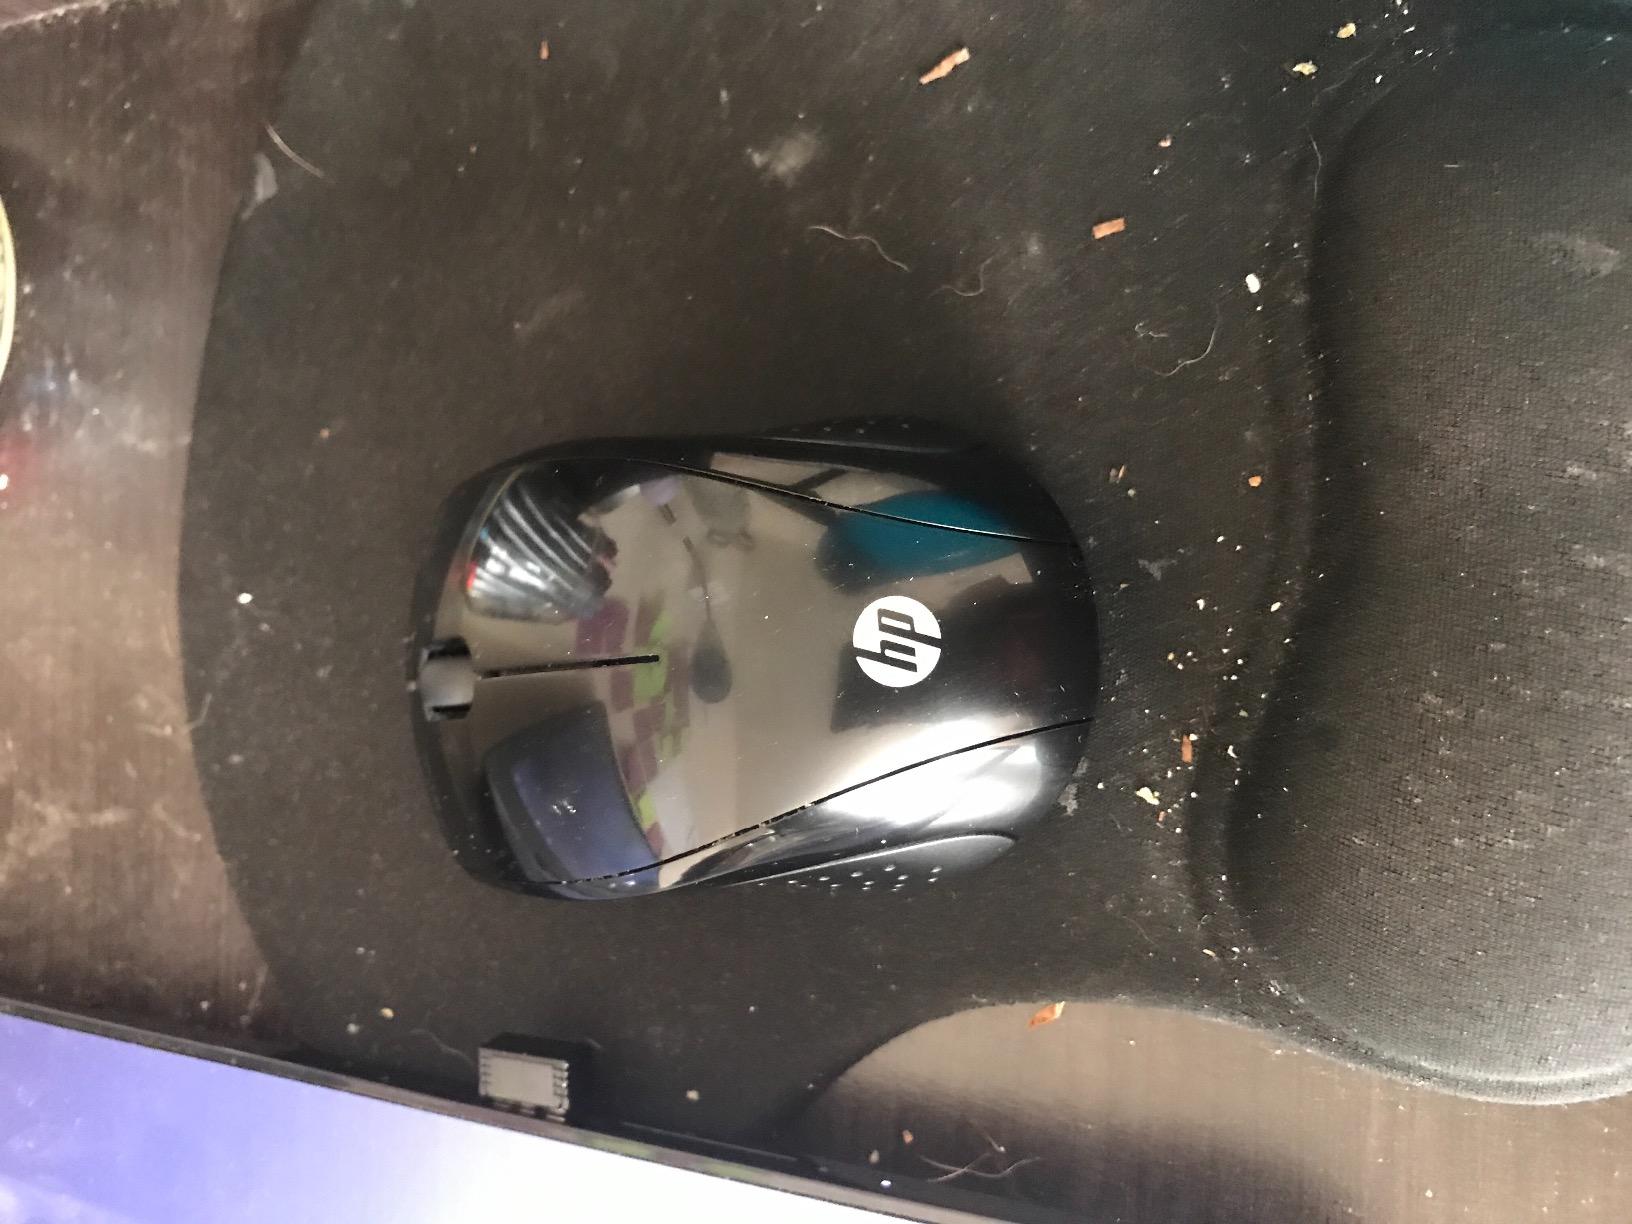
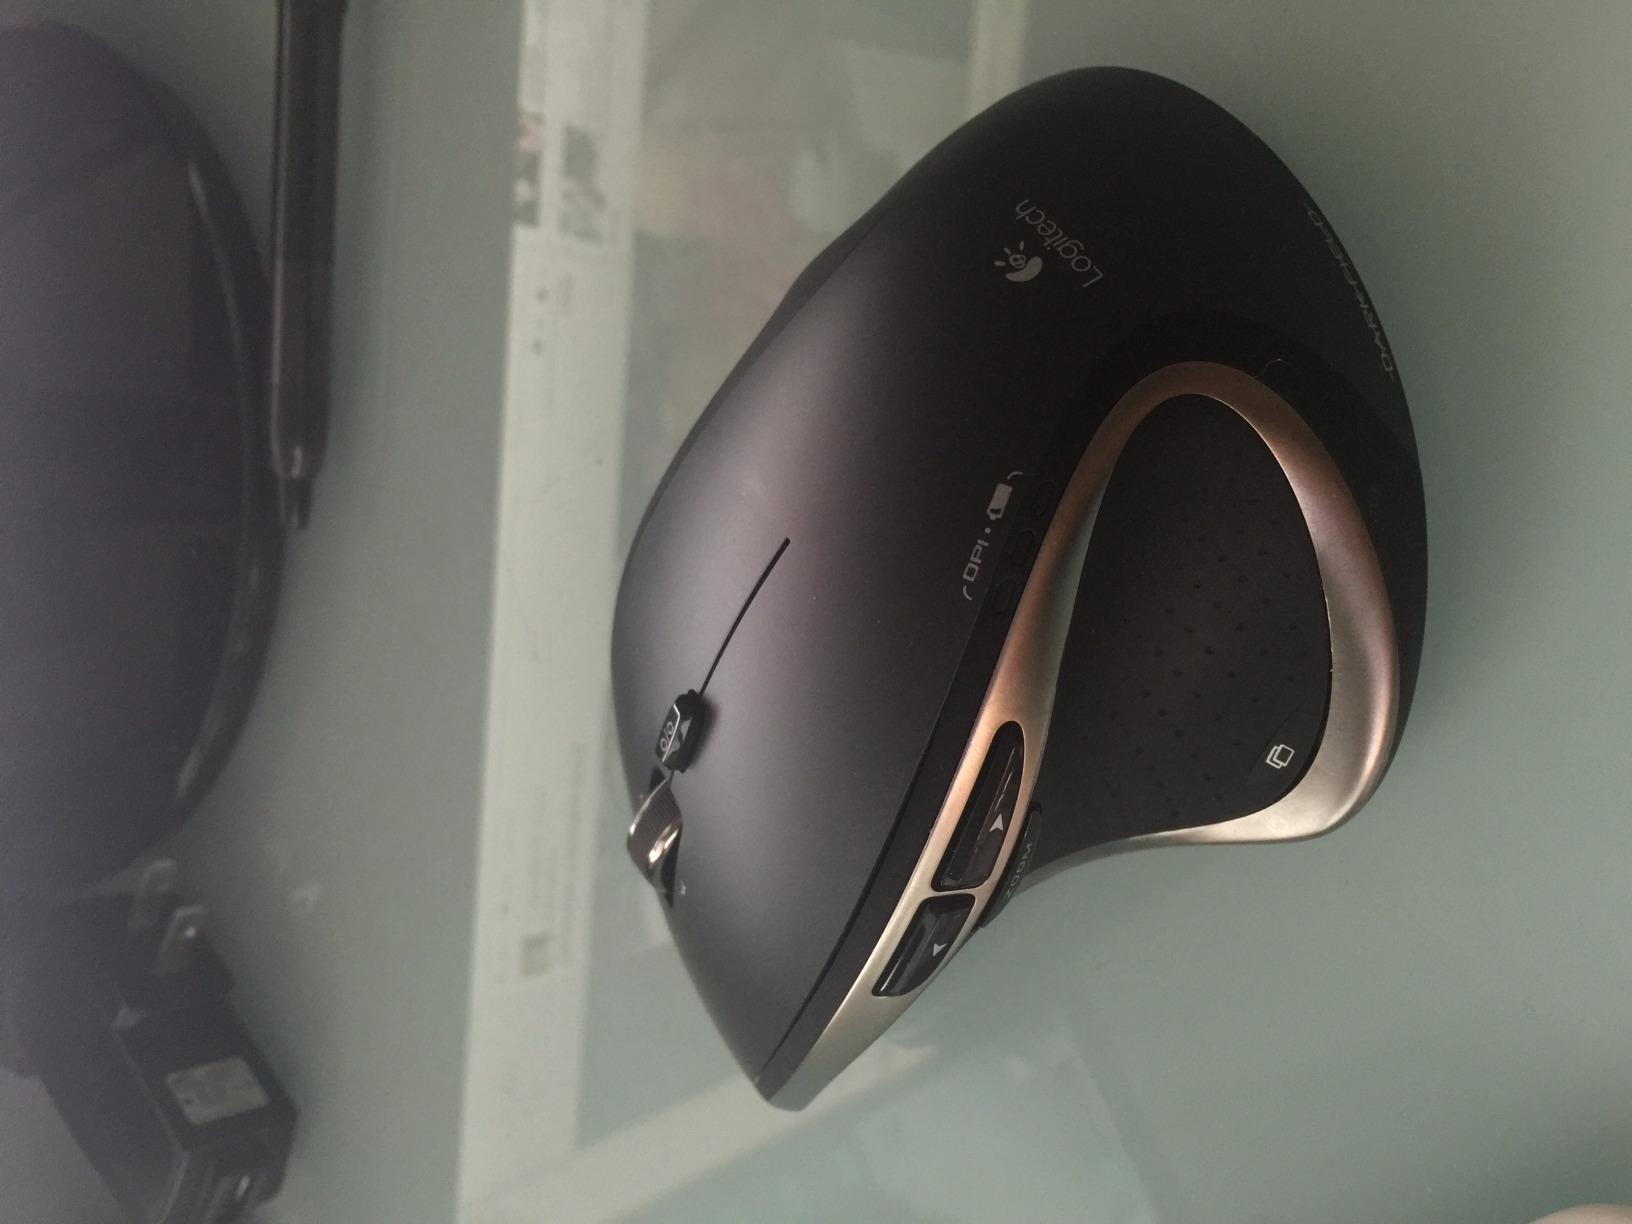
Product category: mouse
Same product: no